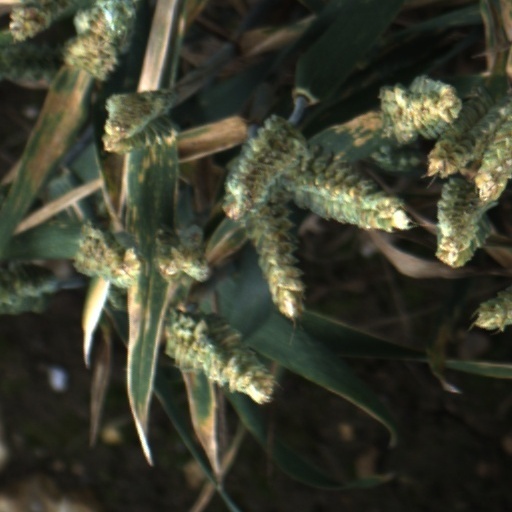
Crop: wheat